Bronze Age

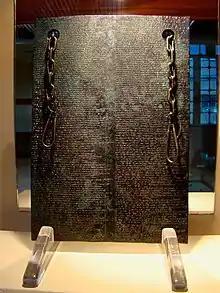
Hittite bronze tablet from Çorum-Boğazköy dating from 1235 BC, Museum of Anatolian Civilizations, Ankara

The Hittite Empire was established during the 18th century BC in Hattusa, northern Anatolia. At its height in the 14th century BC, the Hittite Kingdom encompassed central Anatolia, southwestern Syria as far as Ugarit, and upper Mesopotamia. After 1180 BC, amid general turmoil in the Levant, which is conjectured to have been associated with the sudden arrival of the Sea Peoples, the kingdom disintegrated into several independent "Neo-Hittite" city-states, some of which survived into the 8th century BC.